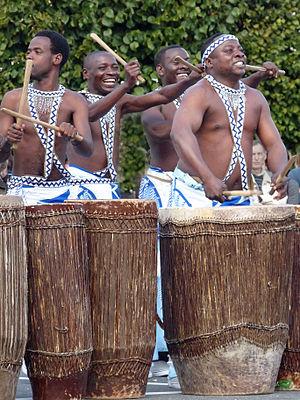
Tambourinaires du Ballet national du Rwanda se produisant dans le cadre du 22e Festival international de géographie de Saint-Dié-des-Vosges 2011
Au Rwanda, la musique est sans doute le principal canal de transmission de la tradition orale. Toutes les formes de communication du Rwanda précolonial avaient recours à la musique : de la berceuse aux chansonnettes accompagnant les jeux des enfants, des chants guerriers des jeunes hommes en formation dans les amatorero aux chansons de réjouissance imbyino, la vie du Rwandais était rythmée par la musique.